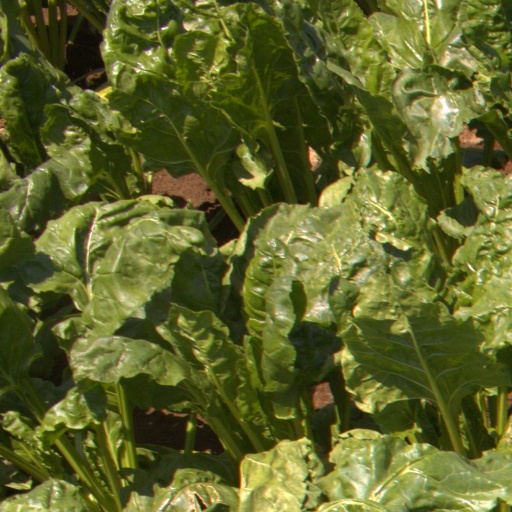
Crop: sugar beet